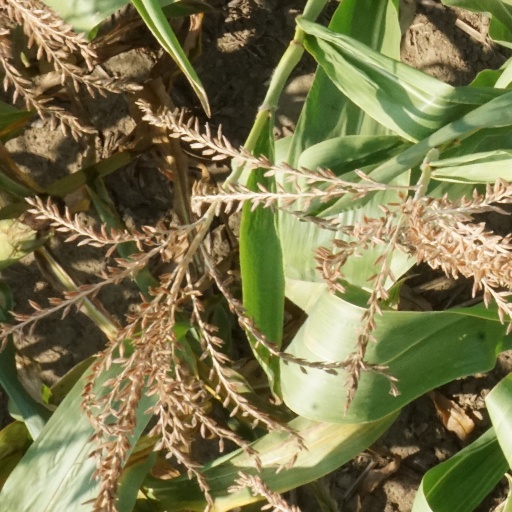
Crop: maize; corn